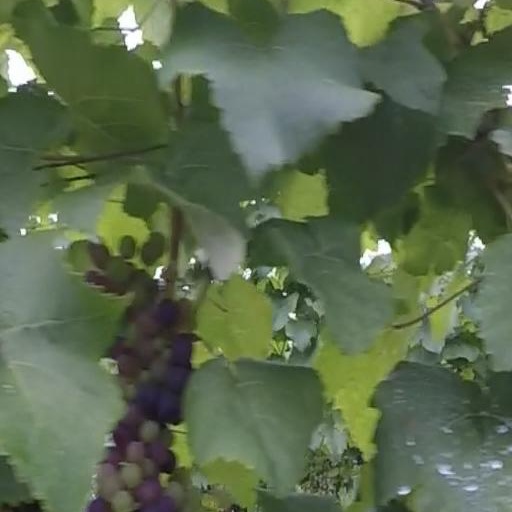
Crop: grape